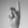
ASL letter: K